Russian Don

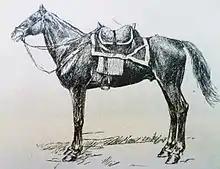
Russian Don (from the early 20th century "Narodnaya Enc.")

The first type of Don horse, generally called the "Old Don," evolved from semi-feral Russian steppe horses and Oriental horse breeds such as the Karabakh horse, Turkmenian, and Arabian that were brought to Russia as a product of Cossack raids. The Old Don was a medium-sized, agile horse with immense endurance; a result of the survival-of-the-fittest selection methods that guided the development of many Russian breeds. This hardy horse was used as the foundation for the current Russian Don, and was also used to improve the Orlov, Orlov-Rostopchin, and Thoroughbred breeds. Cossack cavalry mounted on the Old Don horses were instrumental in the destruction of Napoleon's Russian campaign, and the horses were important in proving the supremacy of Cossack cavalry over their European counterparts.